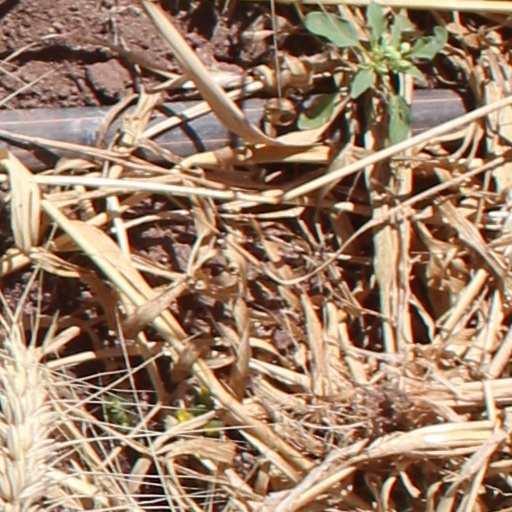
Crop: wheat